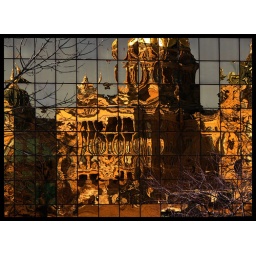
Iowa State Capitol building reflected in the glass of a building across the street.